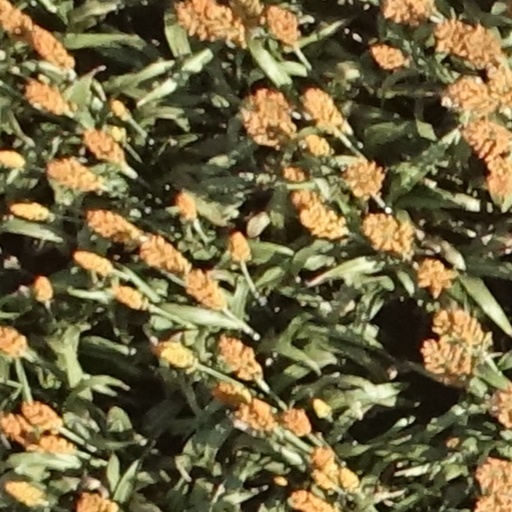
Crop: sorghum